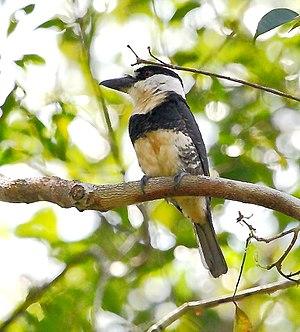
Le Tamatia à gros bec est une espèce d'oiseaux de la famille des Bucconidae.